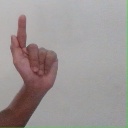
अक्षर: ळ